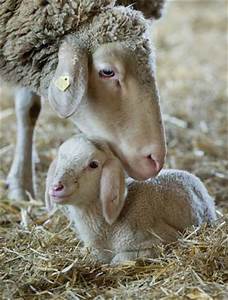
Label: sheep